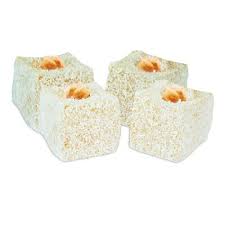
Yemek: lokum